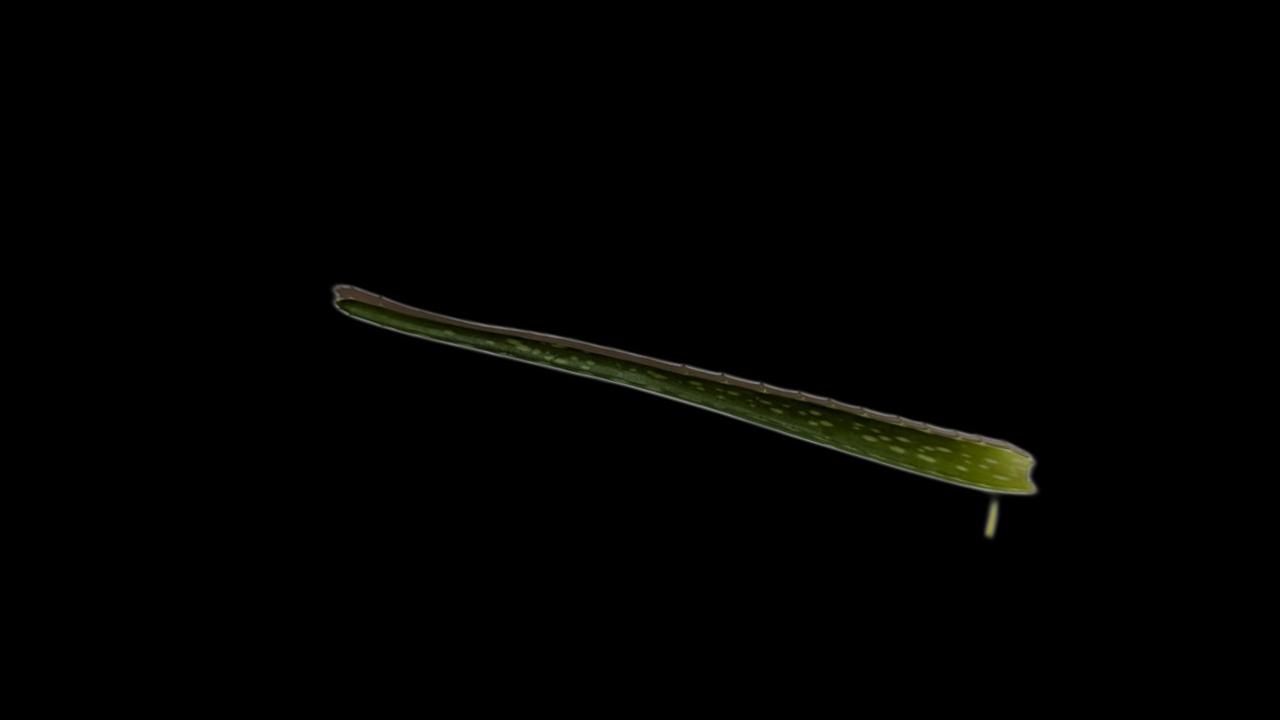
Plant: Aloe Vera